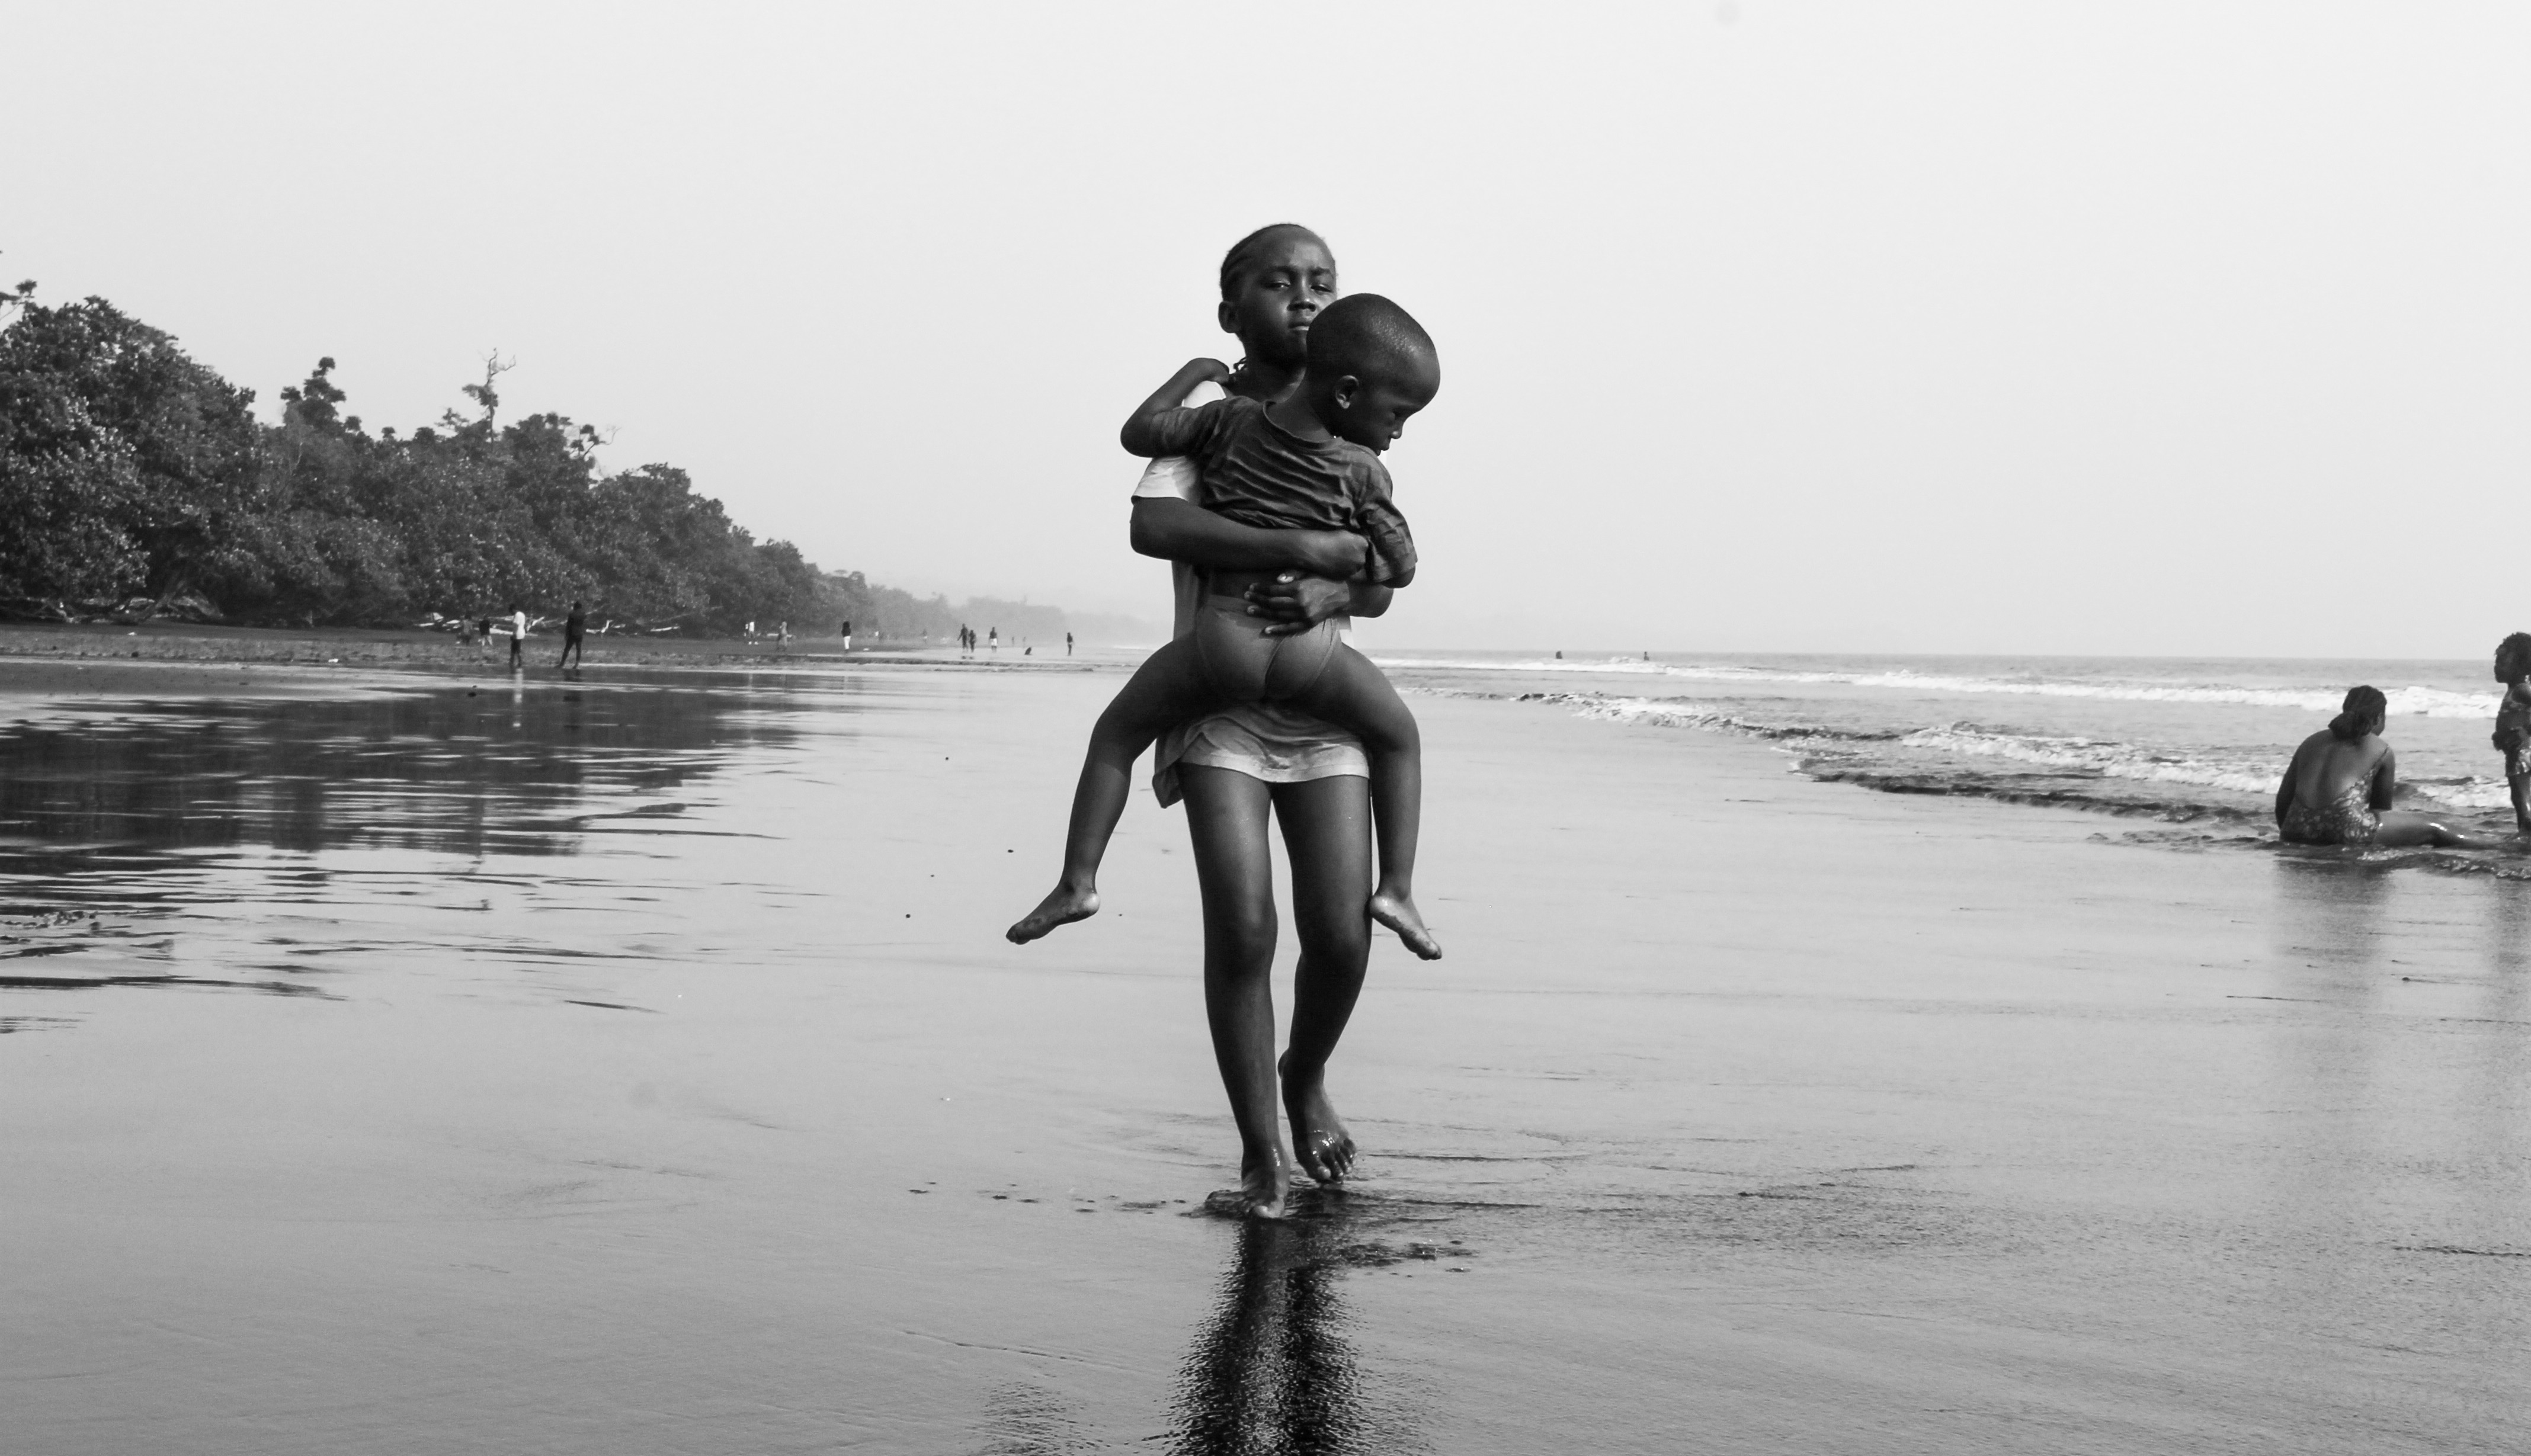
sea, water, black and white, photography, black, monochrome, photograph, image, monochrome photography